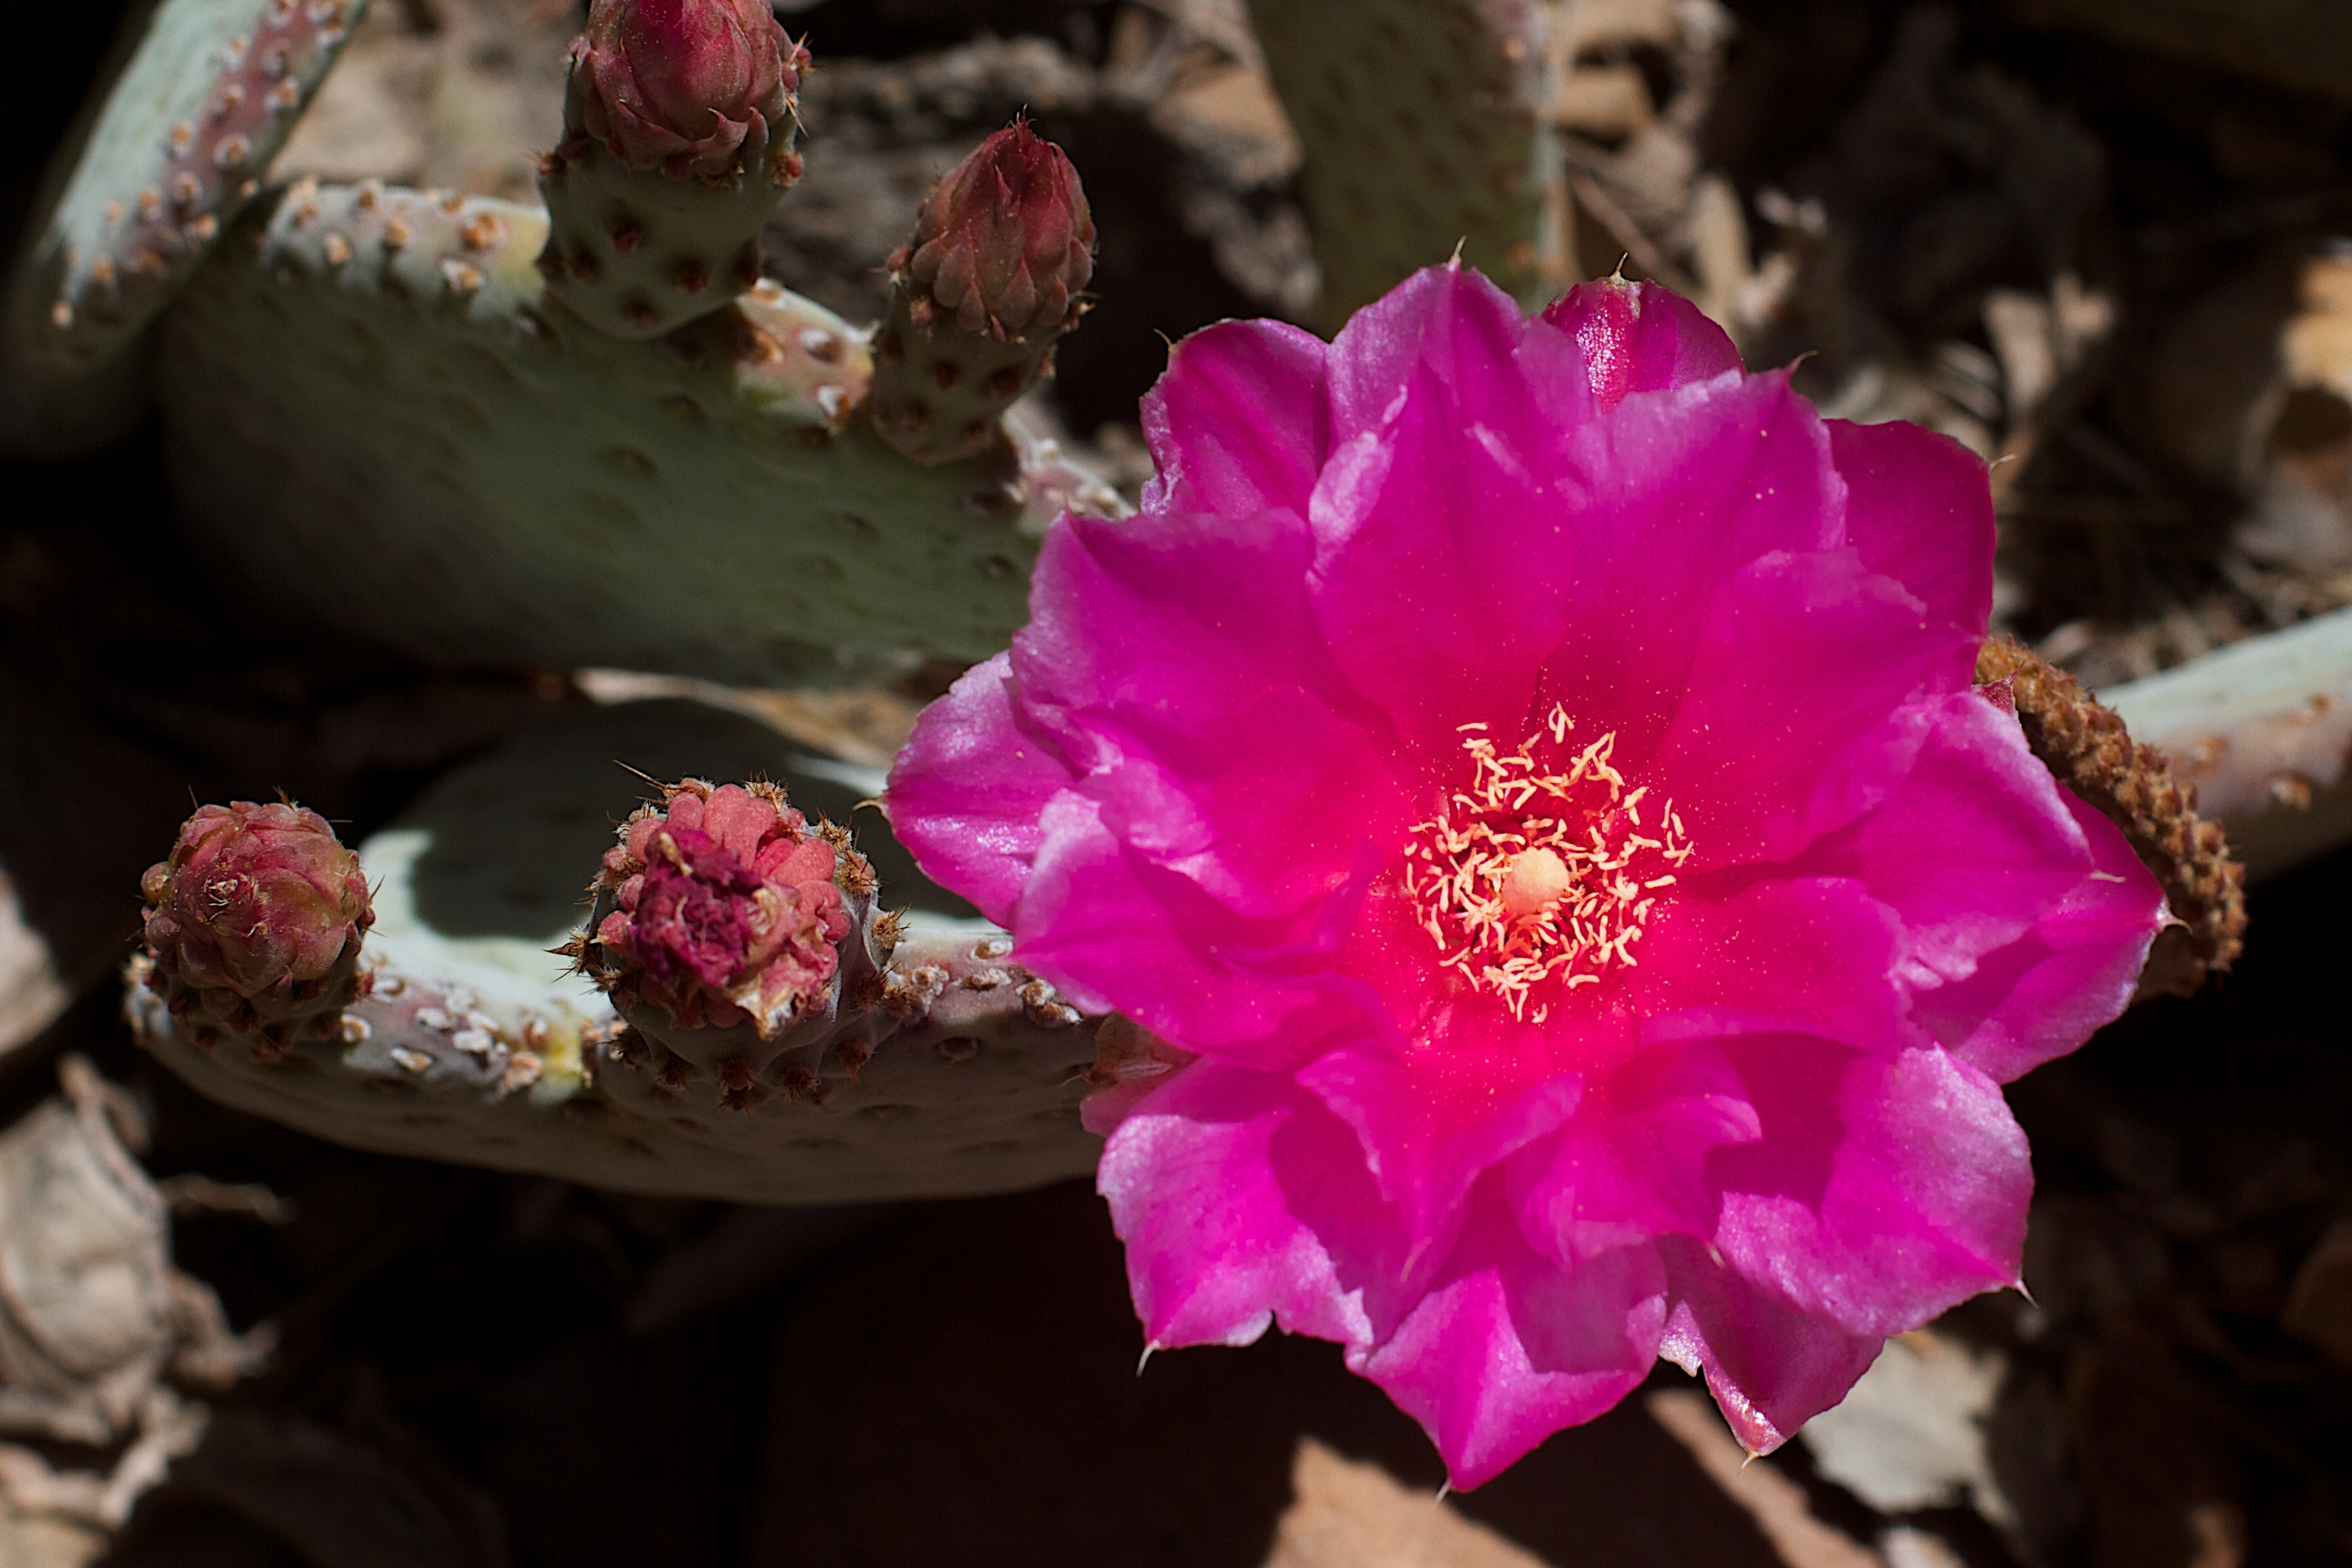
blossom, cactus, plant, flower, petal, spring, botany, pink, flora, macro photography, flowering plant, land plant, hedgehog cactus